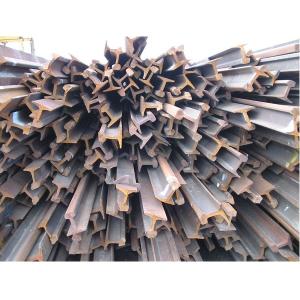
Label: trash